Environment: real
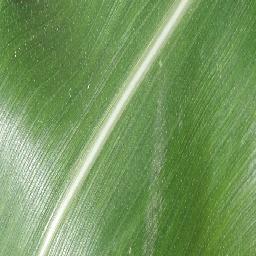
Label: healthy